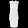
Label: Dress